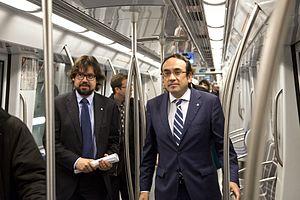
Josep Rull i Andreu, né le 2 septembre 1968 à Terrassa en Catalogne, est un homme politique espagnol.